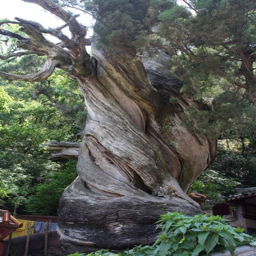
picture of tree in the temple complex is